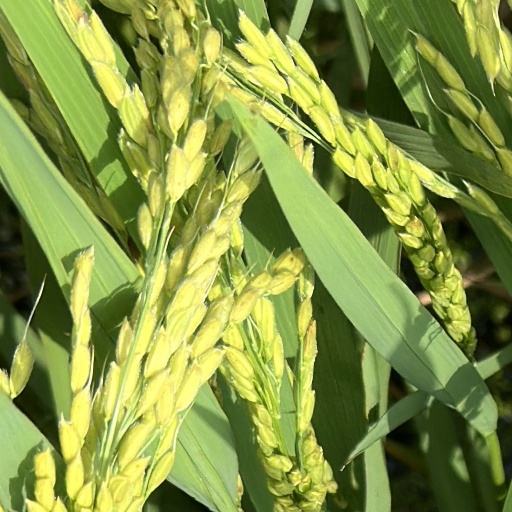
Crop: rice